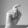
ASL letter: X